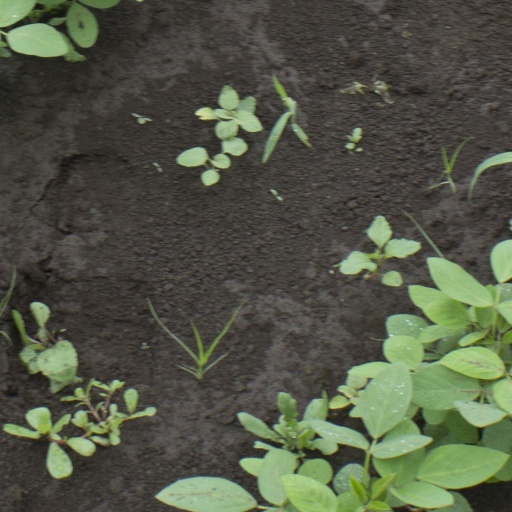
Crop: soybean